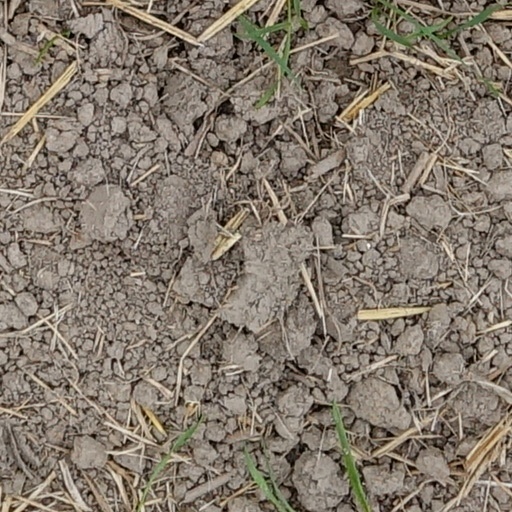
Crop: wheat